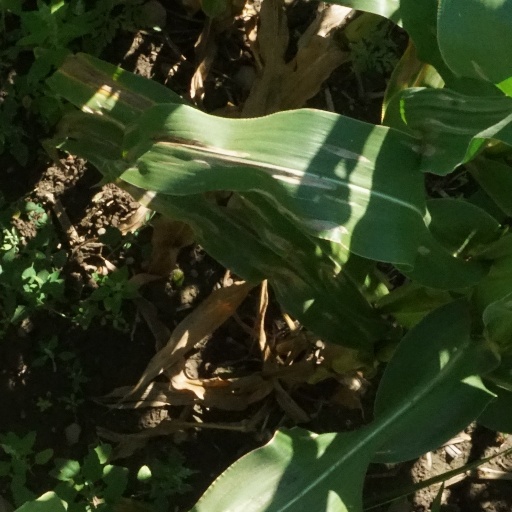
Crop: maize; corn